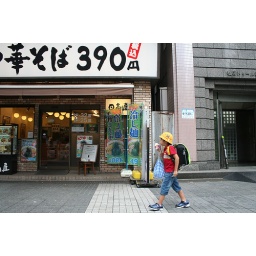
A little boy walks home from school by himself in Akihabara.